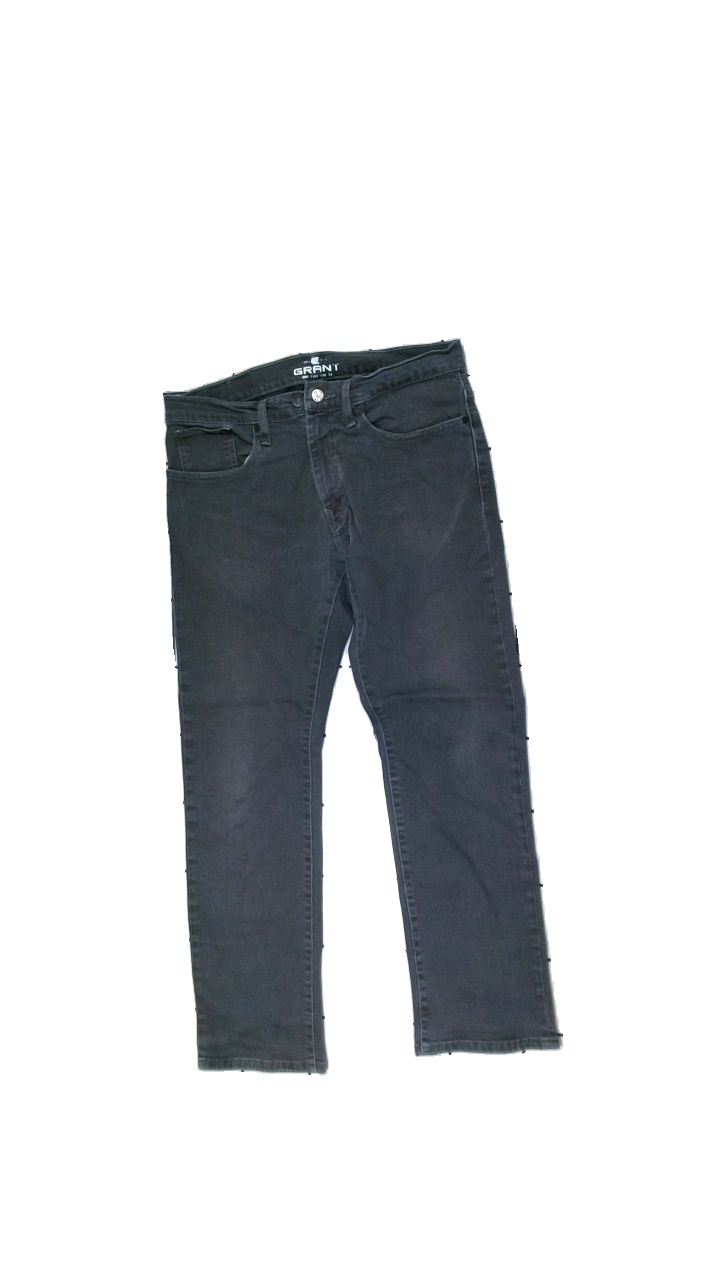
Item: Jeans (Unisex)
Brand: Grant
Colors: Black
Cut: Regular
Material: Unknown
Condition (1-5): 3
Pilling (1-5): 5
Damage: pulled threads
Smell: Minor
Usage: Export
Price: <50